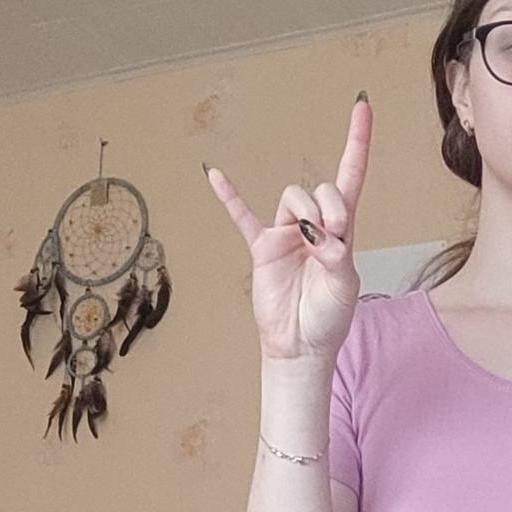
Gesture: rock